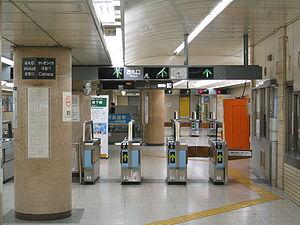
Le métro de Nagoya est l'un des systèmes de transport en commun desservant la ville de Nagoya. Mis en service en 1957, c'est le troisième métro du Japon après ceux de Tokyo et d'Osaka.